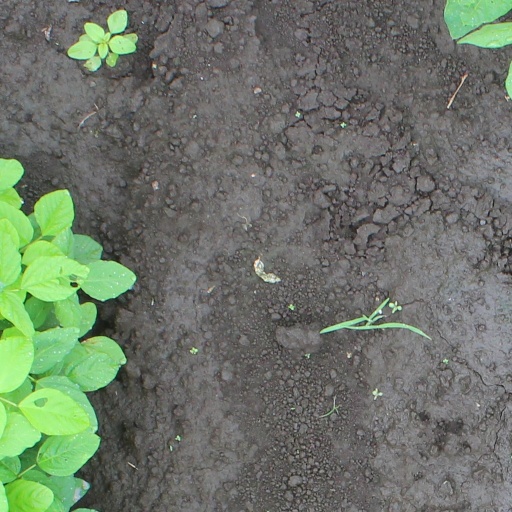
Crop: soybean